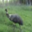
Label: bird